Open-field system

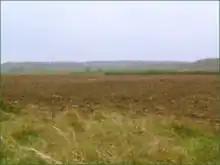

One place in England where the open-field system continues to be used is the village of Laxton, Nottinghamshire. It is thought that its anomalous survival is due to the inability of two early 19th-century landowners to agree on how the land was to be enclosed, thus resulting in the perpetuation of the existing system.